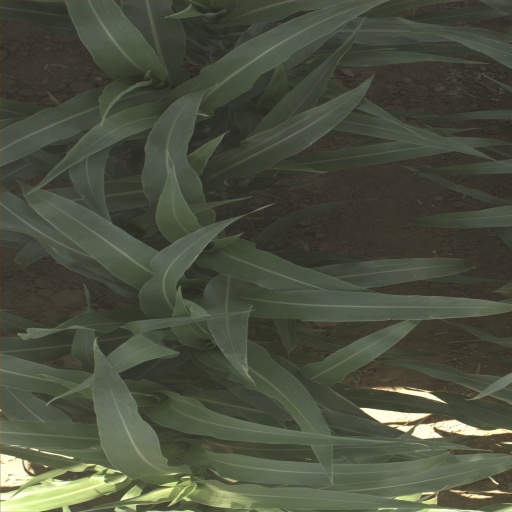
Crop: sorghum